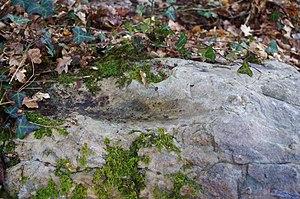
Tasciaca était une vicus, antique, caractérisée par un ensemble d'aménagements gallo-romains situés sur les communes de Thésée, Pouillé et Monthou-sur-Cher, de part et d’autre du Cher, dans le département français de Loir-et-Cher en région Centre-Val de Loire.
Les polissoirs de la Crémaillère sont deux polissoirs situés à Monthou-sur-Cher dans le département français de Loir-et-Cher.